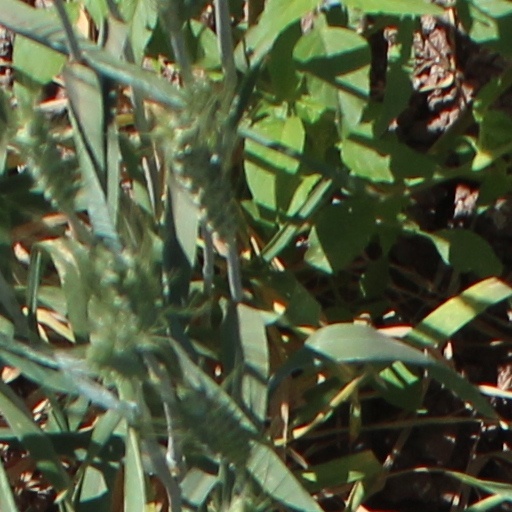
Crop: wheat